Charles River Shire

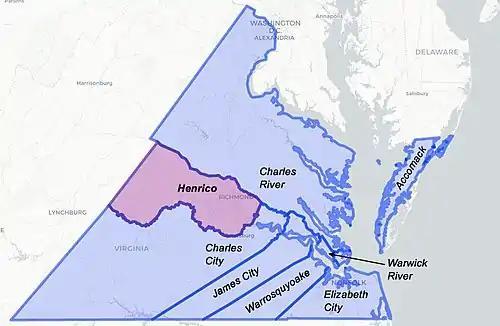
Map of the shires of Virginia, 1634

Charles River Shire was one of eight shires of Virginia created in the Virginia Colony in 1634.